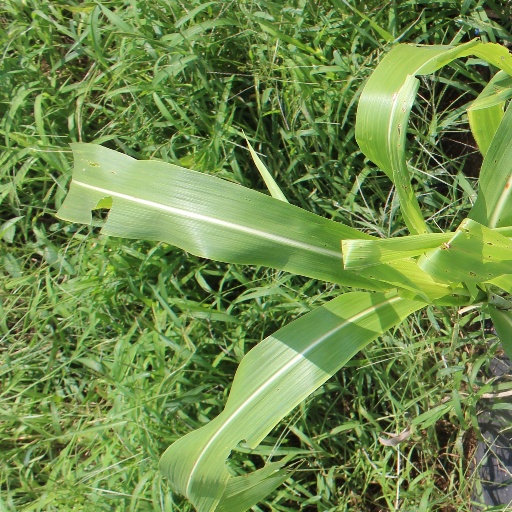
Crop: sorghum